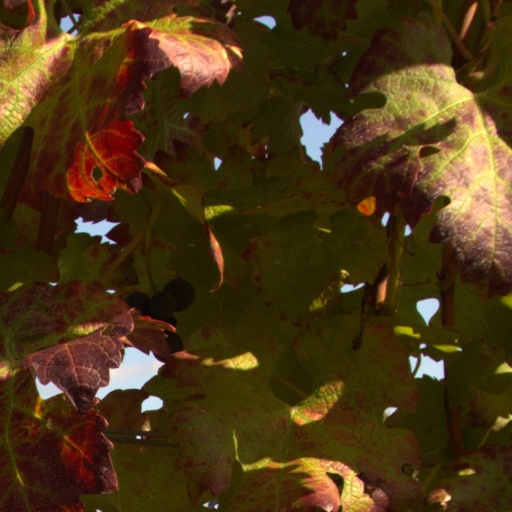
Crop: grape